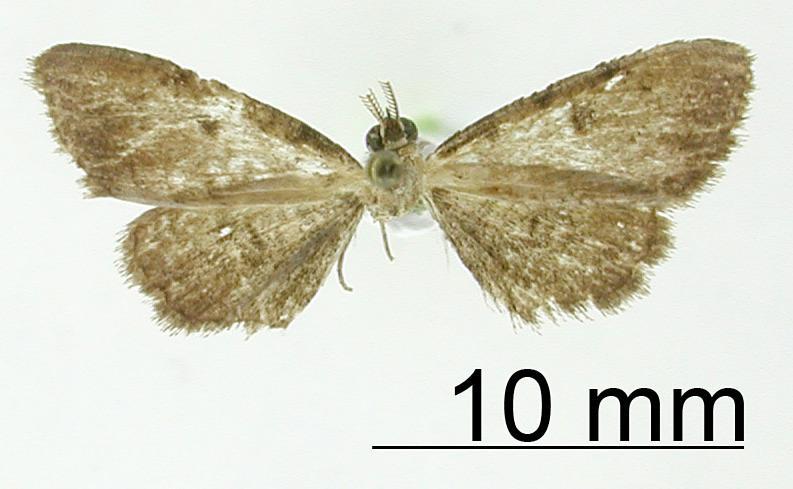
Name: Tornos pusillus
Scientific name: Tornos pusillus Rindge, 1954
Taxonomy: Animalia, Arthropoda, Insecta, Lepidoptera, Geometridae, Ennominae
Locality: Cordoba, Mexico, Mexico